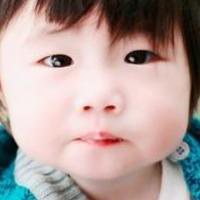
Age group: age 01-10